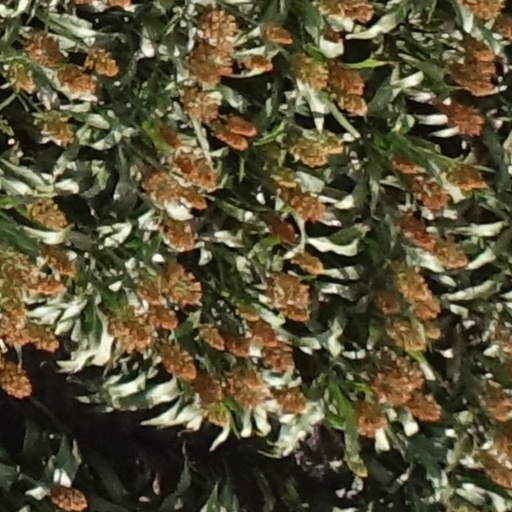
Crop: sorghum